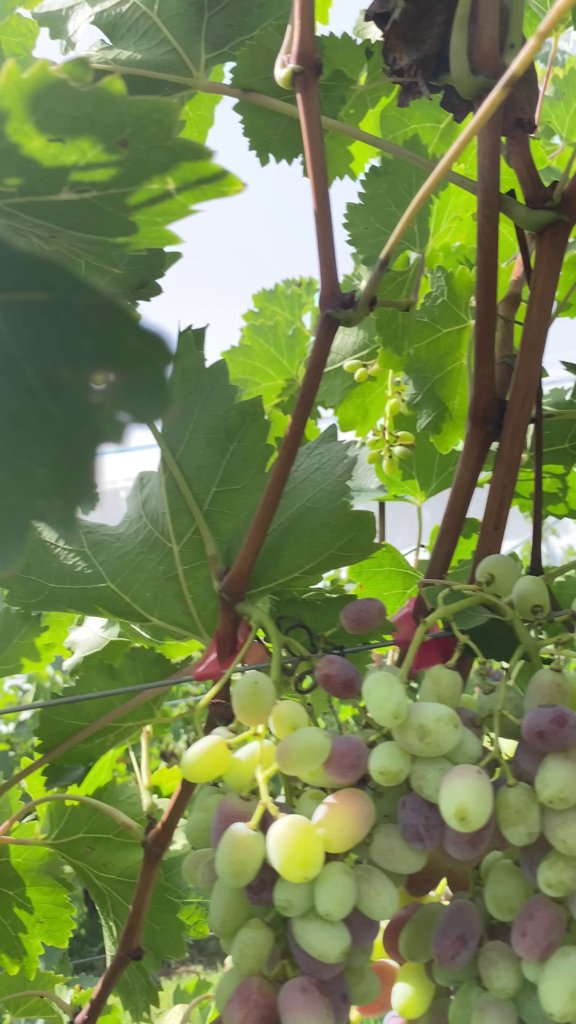
Berries visible: 83
Grape clusters: 2